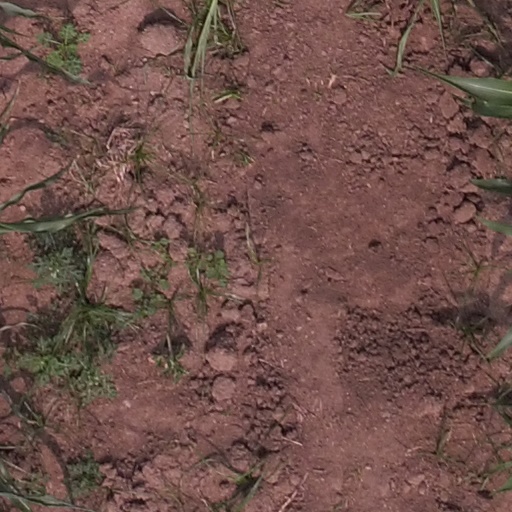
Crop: maize; corn